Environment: real
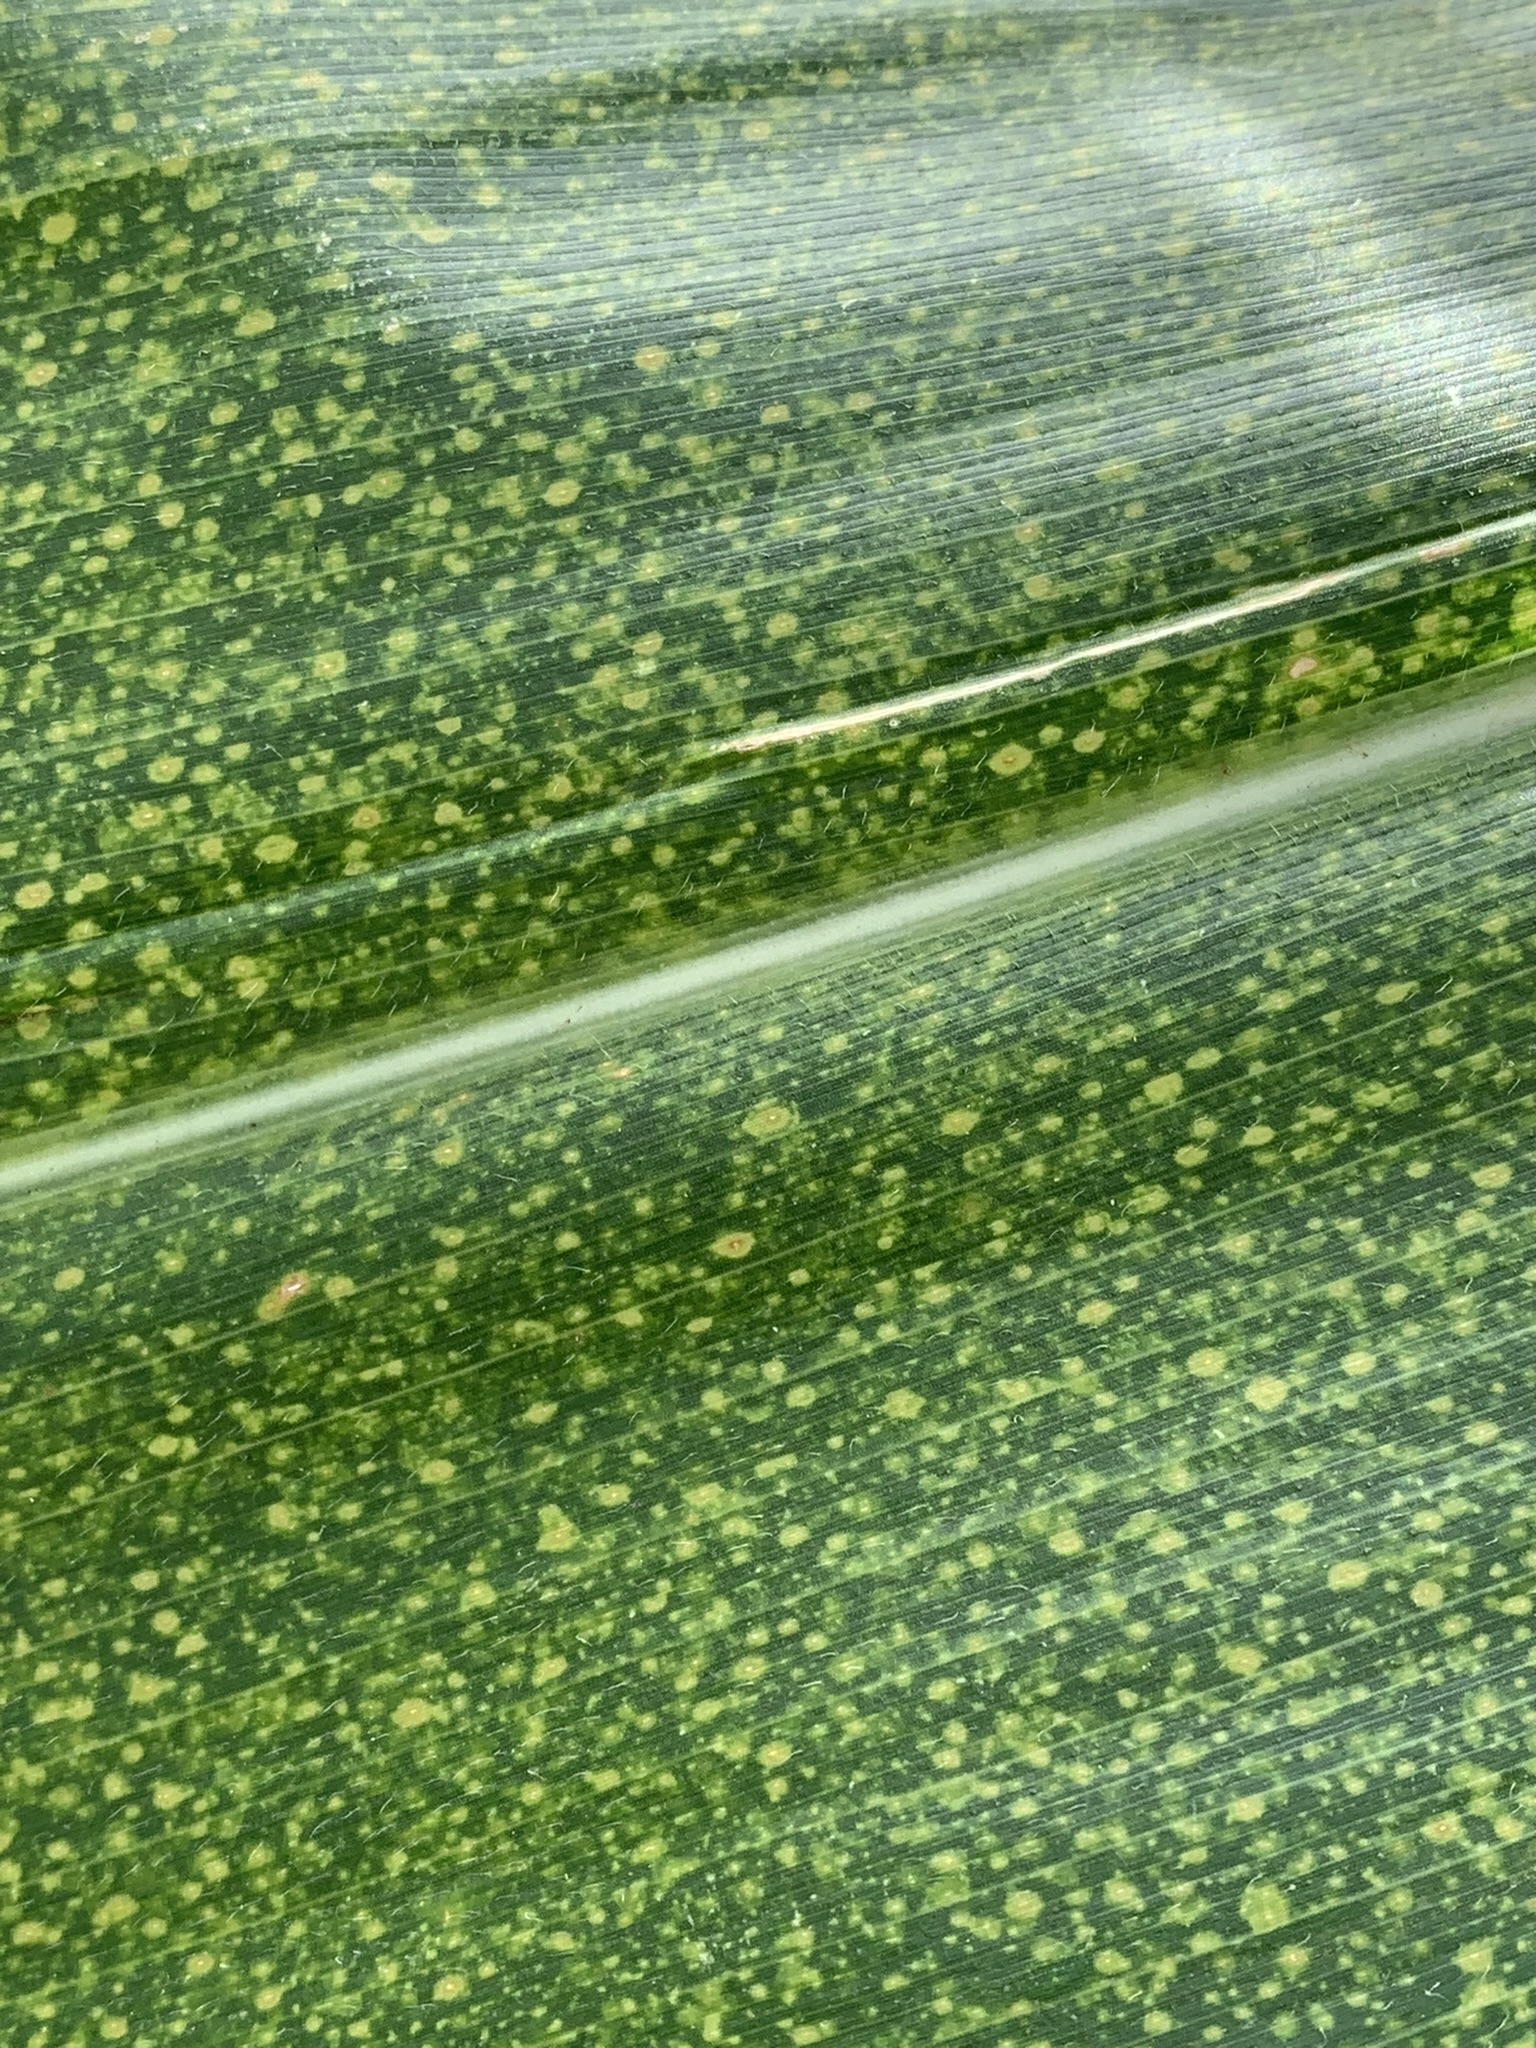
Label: lethal_necrosis